National and regional identity in Spain

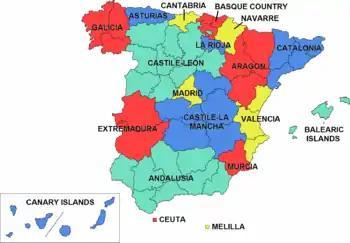
Autonomous Communities of Spain

In the Spanish transition to democracy after the Franco period, there were many movements for more autonomy in certain regions of the country, advocating full independence in some cases, and an autonomous "community" in others. Following the provisions of the 1978 Constitution, Spain was divided into seventeen autonomous entities, each comprising one or more of the fifty provinces. Various powers have been devolved from the centre to these “Autonomous Communities”, which have their own parliaments and governing institutions. This process created a decentralised state structure but not a federal one. While recognising a "right to autonomy", the Constitution reaffirmed the "indissoluble unity of Spain". There has been a "real decentralisation of power", at the expense of an "enormous and confusing variety of autonomy statutes".